Heilongjiang

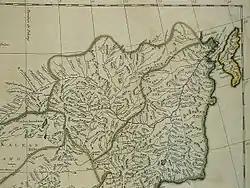
Heilongjiang and Jilin Provinces on a French map dated to 1734

Heilongjiang as an administrative entity was created in 1683, during the Kangxi era of the Manchu Qing dynasty, from the northwestern part of the Jilin province. This Heilongjiang Province only included the western part of today's Heilongjiang Province, and was under the supervision of the General of Heilongjiang (Sahaliyan Ula i Jiyanggiyūn) (the title is also translated as the Military Governor of Heilongjiang; "jiyanggiyūn" is the Manchu reading of the Chinese word ; "military leader, general" and is cognate with Japanese "shōgun"), whose power extended, according to the Treaty of Nerchinsk, as far north as the Stanovoy Mountains. The eastern part of what's today Heilongjiang remained under the supervision of the General of Jilin (Girin i Jiyanggiyūn), whose power reached the Sea of Japan. These areas deep in Manchuria were closed off to Han Chinese migration.